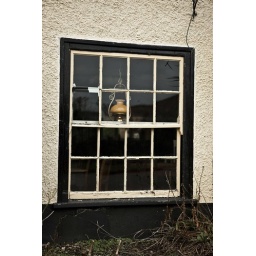
Pub window with an old fashioned lamp in the window. I don't know if it was electric or oil